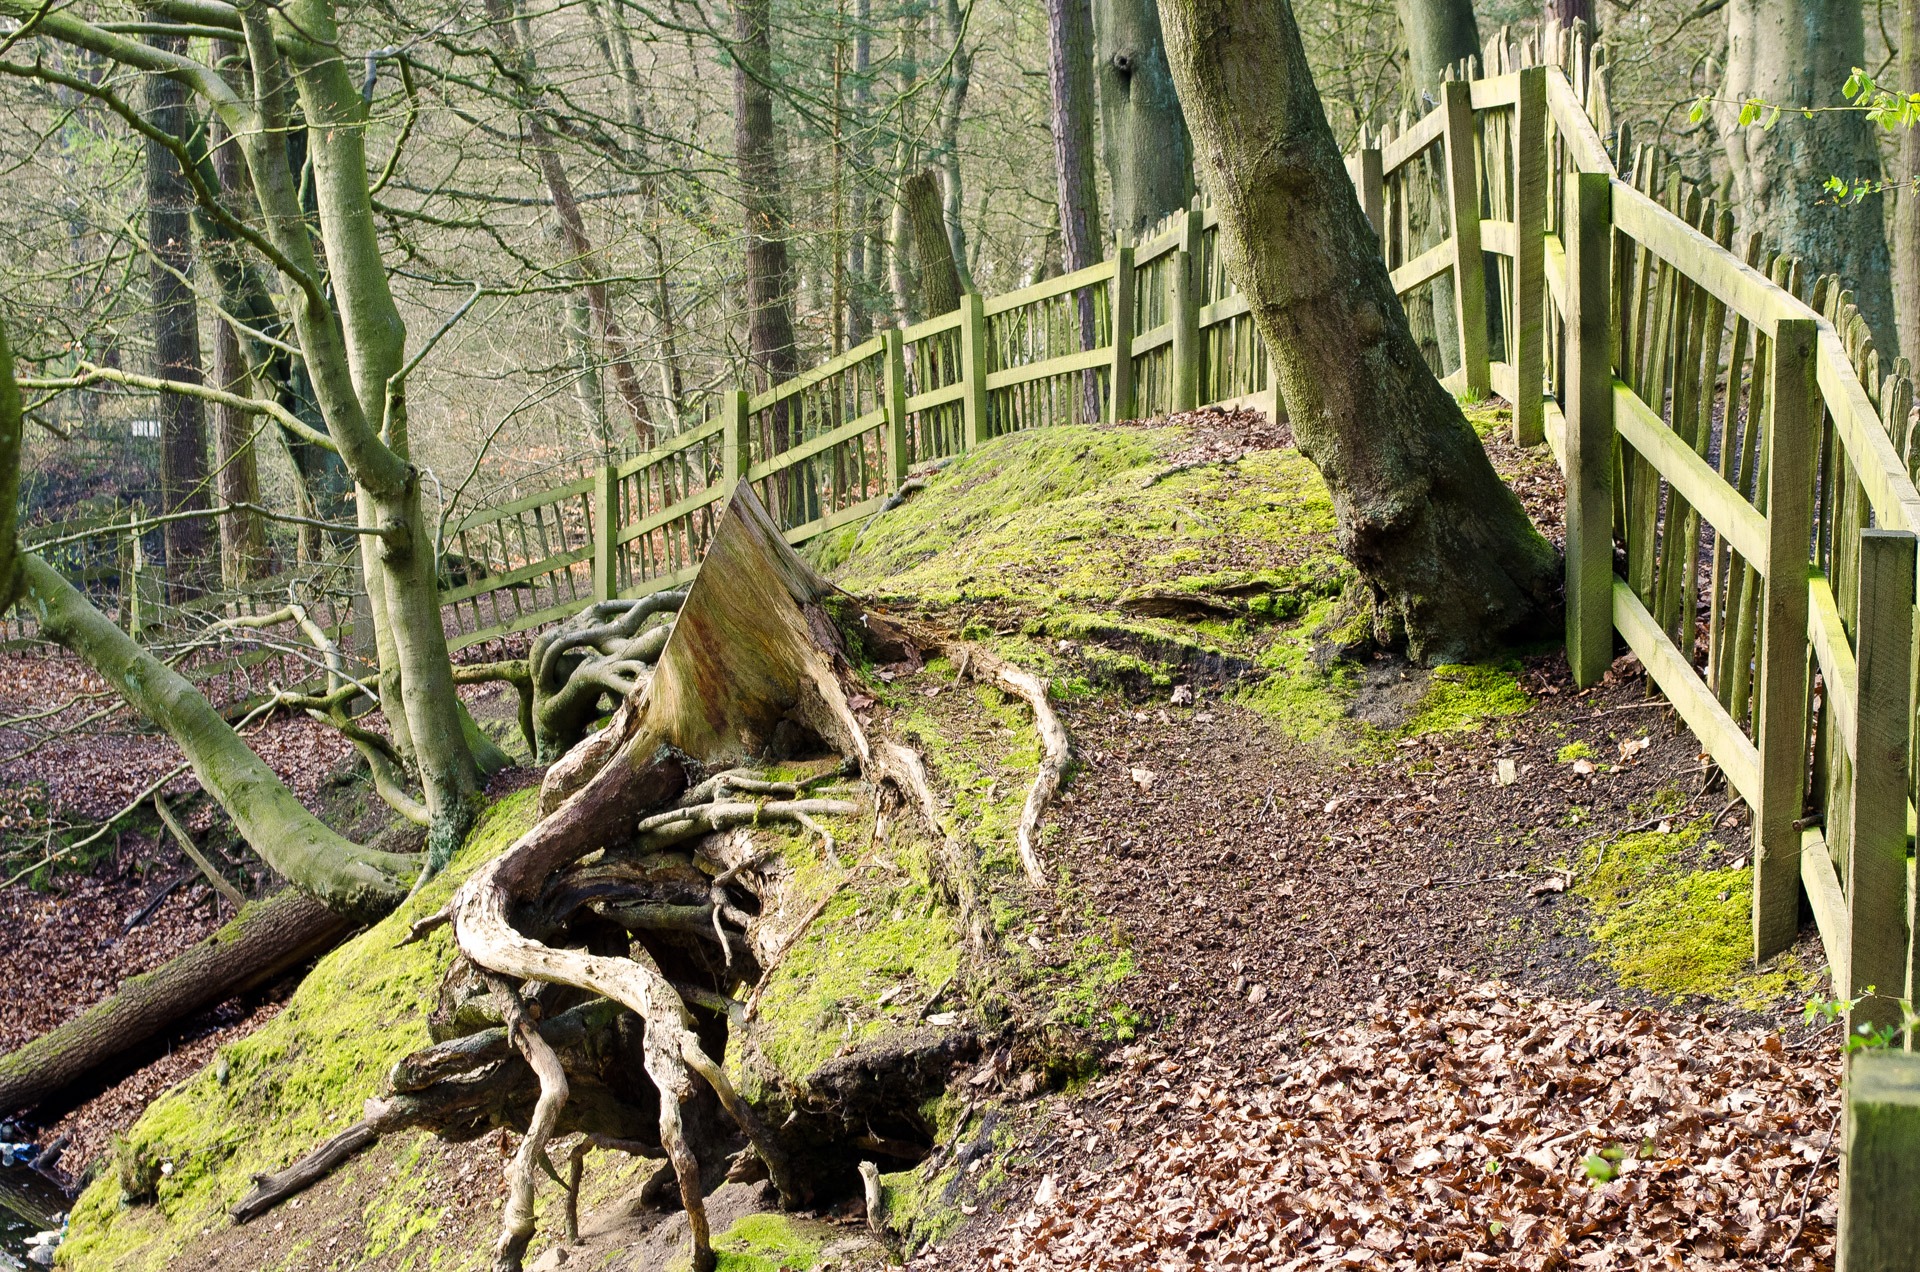
tree, nature, forest, branch, fence, plant, trail, wildlife, spring, jungle, autumn, trip, twig, trees, background, seasons, shrub, woodland, habitat, ecosystem, biome, natural environment, woody plant